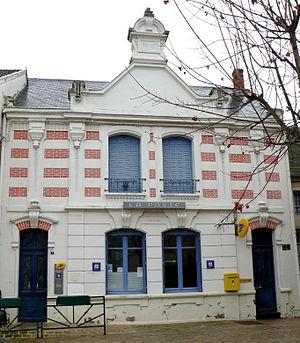
Bellenaves - La Poste, caisse d'épargne (1908)